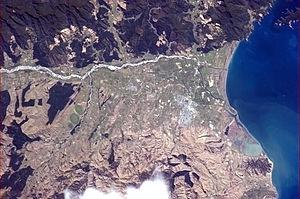
Blenheim est une ville de la Nouvelle-Zélande située dans l'île du Sud. Elle est le siège de la région de Marlborough.